George Howard (Governor of Maryland)

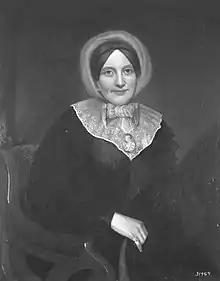
Prudence Gough Ridgely

George Howard (November 21, 1789 – August 2, 1846) was the 22nd Governor of the State of Maryland in the United States from 1831 to 1833. Howard was well known as a fervent anti-Jacksonian during his term in office.